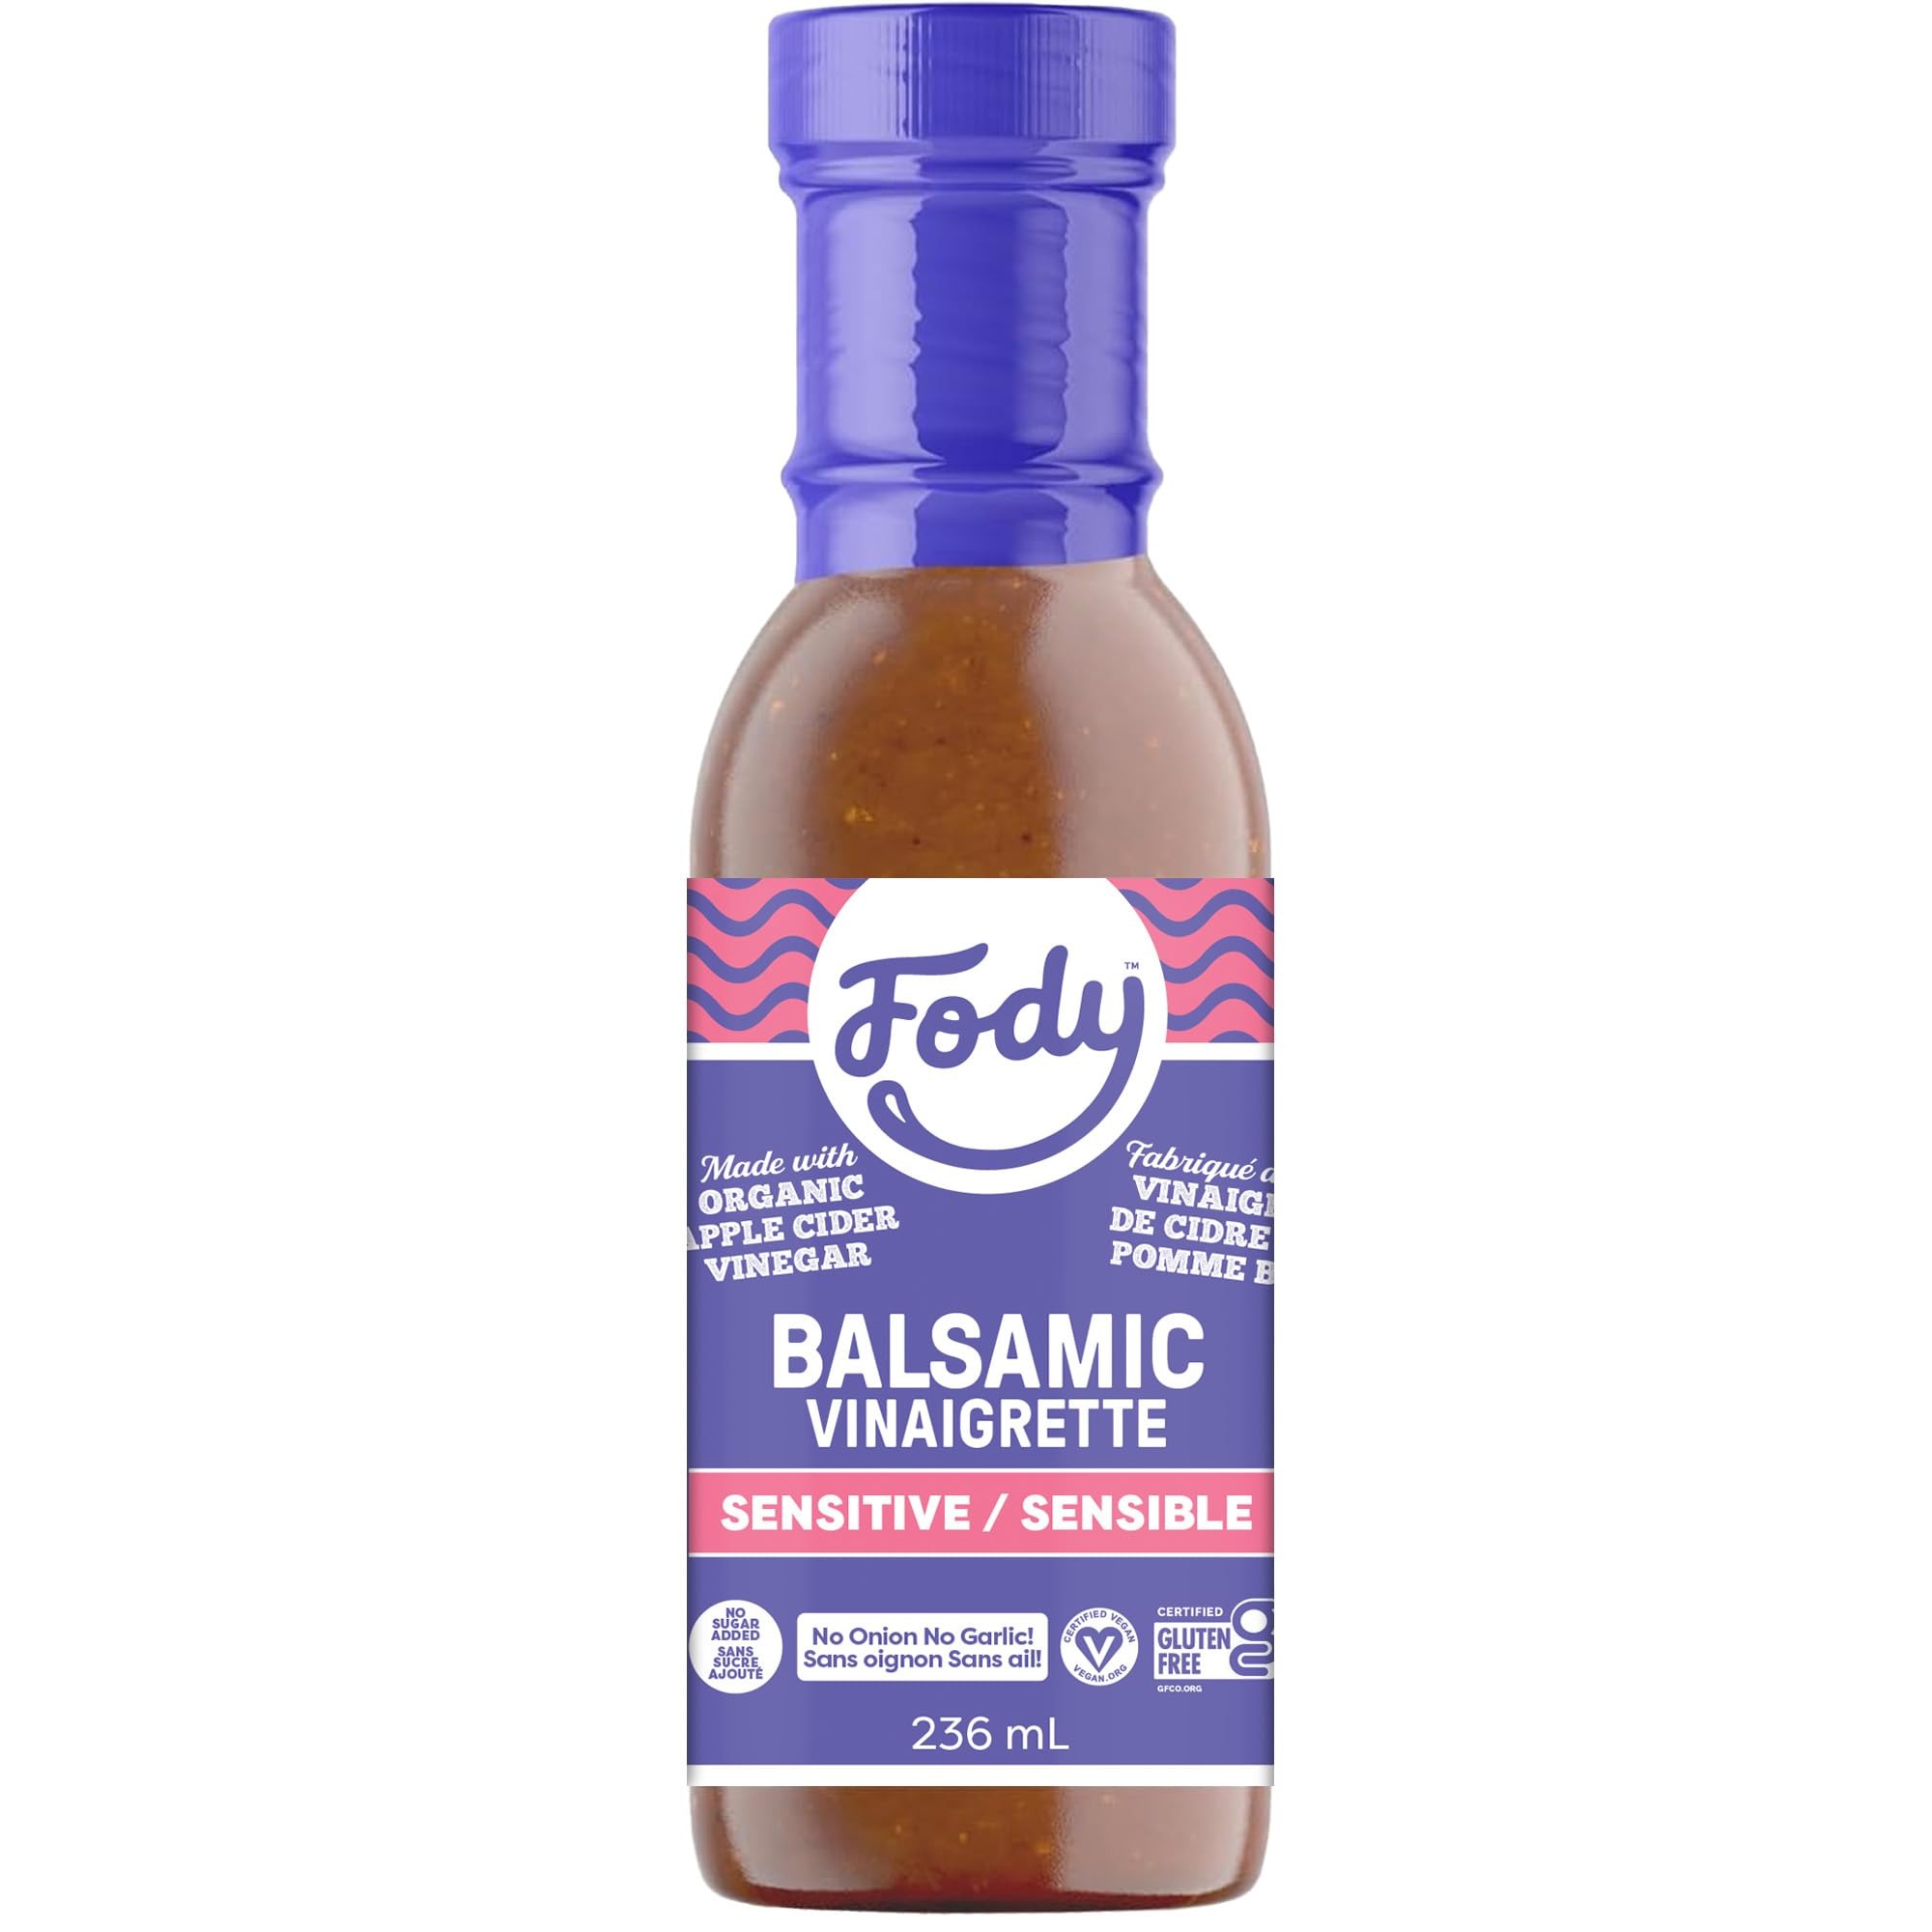
Item Name: Fody Foods Balsamic Vinaigrette Salad Dressing, Low Fodmap Certified, Sensitive Recipe, Gut & IBS & Keto Friendly, 8 Ounce
Bullet Point 1: SALAD DRESSINGS CRAFTED FOR IBS COMFORT: Specially crafted for sensitive stomachs, our salad dressings are proudly made with avocado oil and contain no seed oils, onion, or garlic to keep your digestion on track and your taste buds happy. Enjoy vibrant, zesty salads and sides without digestive worries.
Bullet Point 2: IBS-FRIENDLY: Crafted without trigger ingredients, our Salad Dressings let you enjoy flavorful meals without worrying about IBS symptoms. These Dressings are also gluten-free, vegan and non GMO - supporting your digestive health every day.
Bullet Point 3: ENJOY YOUR FAVORITE FOODS AGAIN: Don’t let IBS limit your choices. With our delicious, convenient foods - like Pasta Sauces, Infused Olive Oils, Condiments, Dressings, Snack Bars and more - you can indulge anytime without fear of discomfort.
Bullet Point 4: LOW FODMAP CERTIFIED: Studies show that following a low FODMAP diet can provide complete symptom relief for up to 75% of IBS sufferers.
Bullet Point 5: EMPOWERING YOUR IBS JOURNEY: At Fody, we empower people living with IBS to live a better life through the foods they eat - without the fear of discomfort. We’re committed to providing IBS friendly, low FODMAP, flavorful options so you can enjoy every meal and/or snack with confidence.
Value: 8.0
Unit: Fl Oz

Price: 5.99